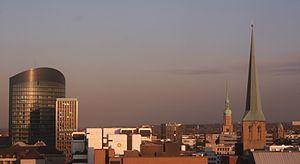
Dortmund, est une ville allemande située dans le Land de Rhénanie-du-Nord-Westphalie à l'extrémité est du bassin de la Ruhr. Sa population en fait une des plus grandes villes de la région, la huitième plus grande ville d'Allemagne et la 34ᵉ de l'Union européenne.
Une zone urbaine élargie aussi appelée zone urbaine fonctionnelle est une donnée statistique géographique créée pour permettre une comparaison plus pertinente des populations urbaines. Elle répond ainsi aux différentes méthodes de calcul des aires urbaines, celle utilisée par l’Insee étant relativement semblable à la méthode employée ici.
Dans le tableau qui suit sont répertoriées les villes allemandes de plus de 50 000 habitants, l'évolution de leur population au travers des années 1980, 1990, 2000 et 2010, ainsi que le Land auquel elles appartiennent. Ces chiffres tiennent compte du territoire et des frontières politiques de la ville, sans englober les périphéries politiquement indépendantes.